Loikaw

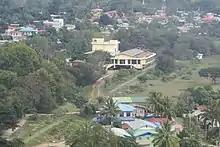
Loikaw Station

The town is home to Loikaw University, Technological University, Loikaw, Computer University, Loikaw, and Loikaw Education College.